Optical flat

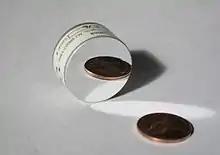
A λ/20 optical flat that has been coated with aluminum, making a first-surface mirror

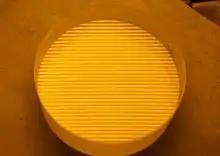
Two optical flats tested using 589 nm laser-light. At in diameter and thick, both surfaces are flat to within 1/10 of the wavelength of the light (58.9 nm), as indicated by the perfectly straight fringes.

An optical flat is an optical-grade piece of glass lapped and polished to be extremely flat on one or both sides, usually within a few tens of nanometres (billionths of a metre). They are used with a monochromatic light to determine the flatness (surface accuracy) of other surfaces (whether optical, metallic, ceramic, or otherwise), by means of wave interference.